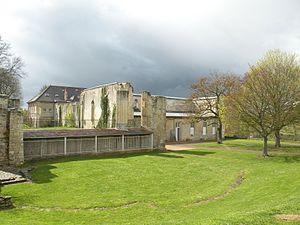
Abbaye Saint-Arnould, Crépy-en-Valois
L'ancien prieuré Saint-Arnoul est situé dans la commune de Crépy-en-Valois, dans l'Oise. Il est issu de la réforme d'une abbaye bénédictine fondée par le comte Gautier II le Blanc en 1008, qui se substitua elle-même à un chapitre de chanoines installé vers 935 / 943 par le comte Raoul II de Valois. En 1076, le comte Simon de Valois effectue un pèlerinage à Rome, et le pape Grégoire VII lui présente Hugues de Cluny. Raoul et Hugues se lient d'amitié pendant leur voyage de retour vers la France, et Hugues décide de donner l'abbaye à l'ordre de Cluny. Hugues reste à Crépy le temps de mettre en place la réforme, et doit lutter contre la résistance des moines, mais le prieuré finit par connaître un développement très favorable grâce à de nombreuses donations jusqu'au début du XIIIᵉ siècle. Il bénéficie de l'exemption, relève directement de l'abbaye-mère de Cluny, et occupe l'un des premiers rangs dans la hiérarchie de l'ordre. Le nombre de vingt-huit moines prévu par la charte de fondation est même dépassé au premier tiers du XIVᵉ siècle. La prospérité du monastère est mise à mal par la guerre de Cent Ans, et le chœur de l'église est incendié par les Anglais vers 1431.